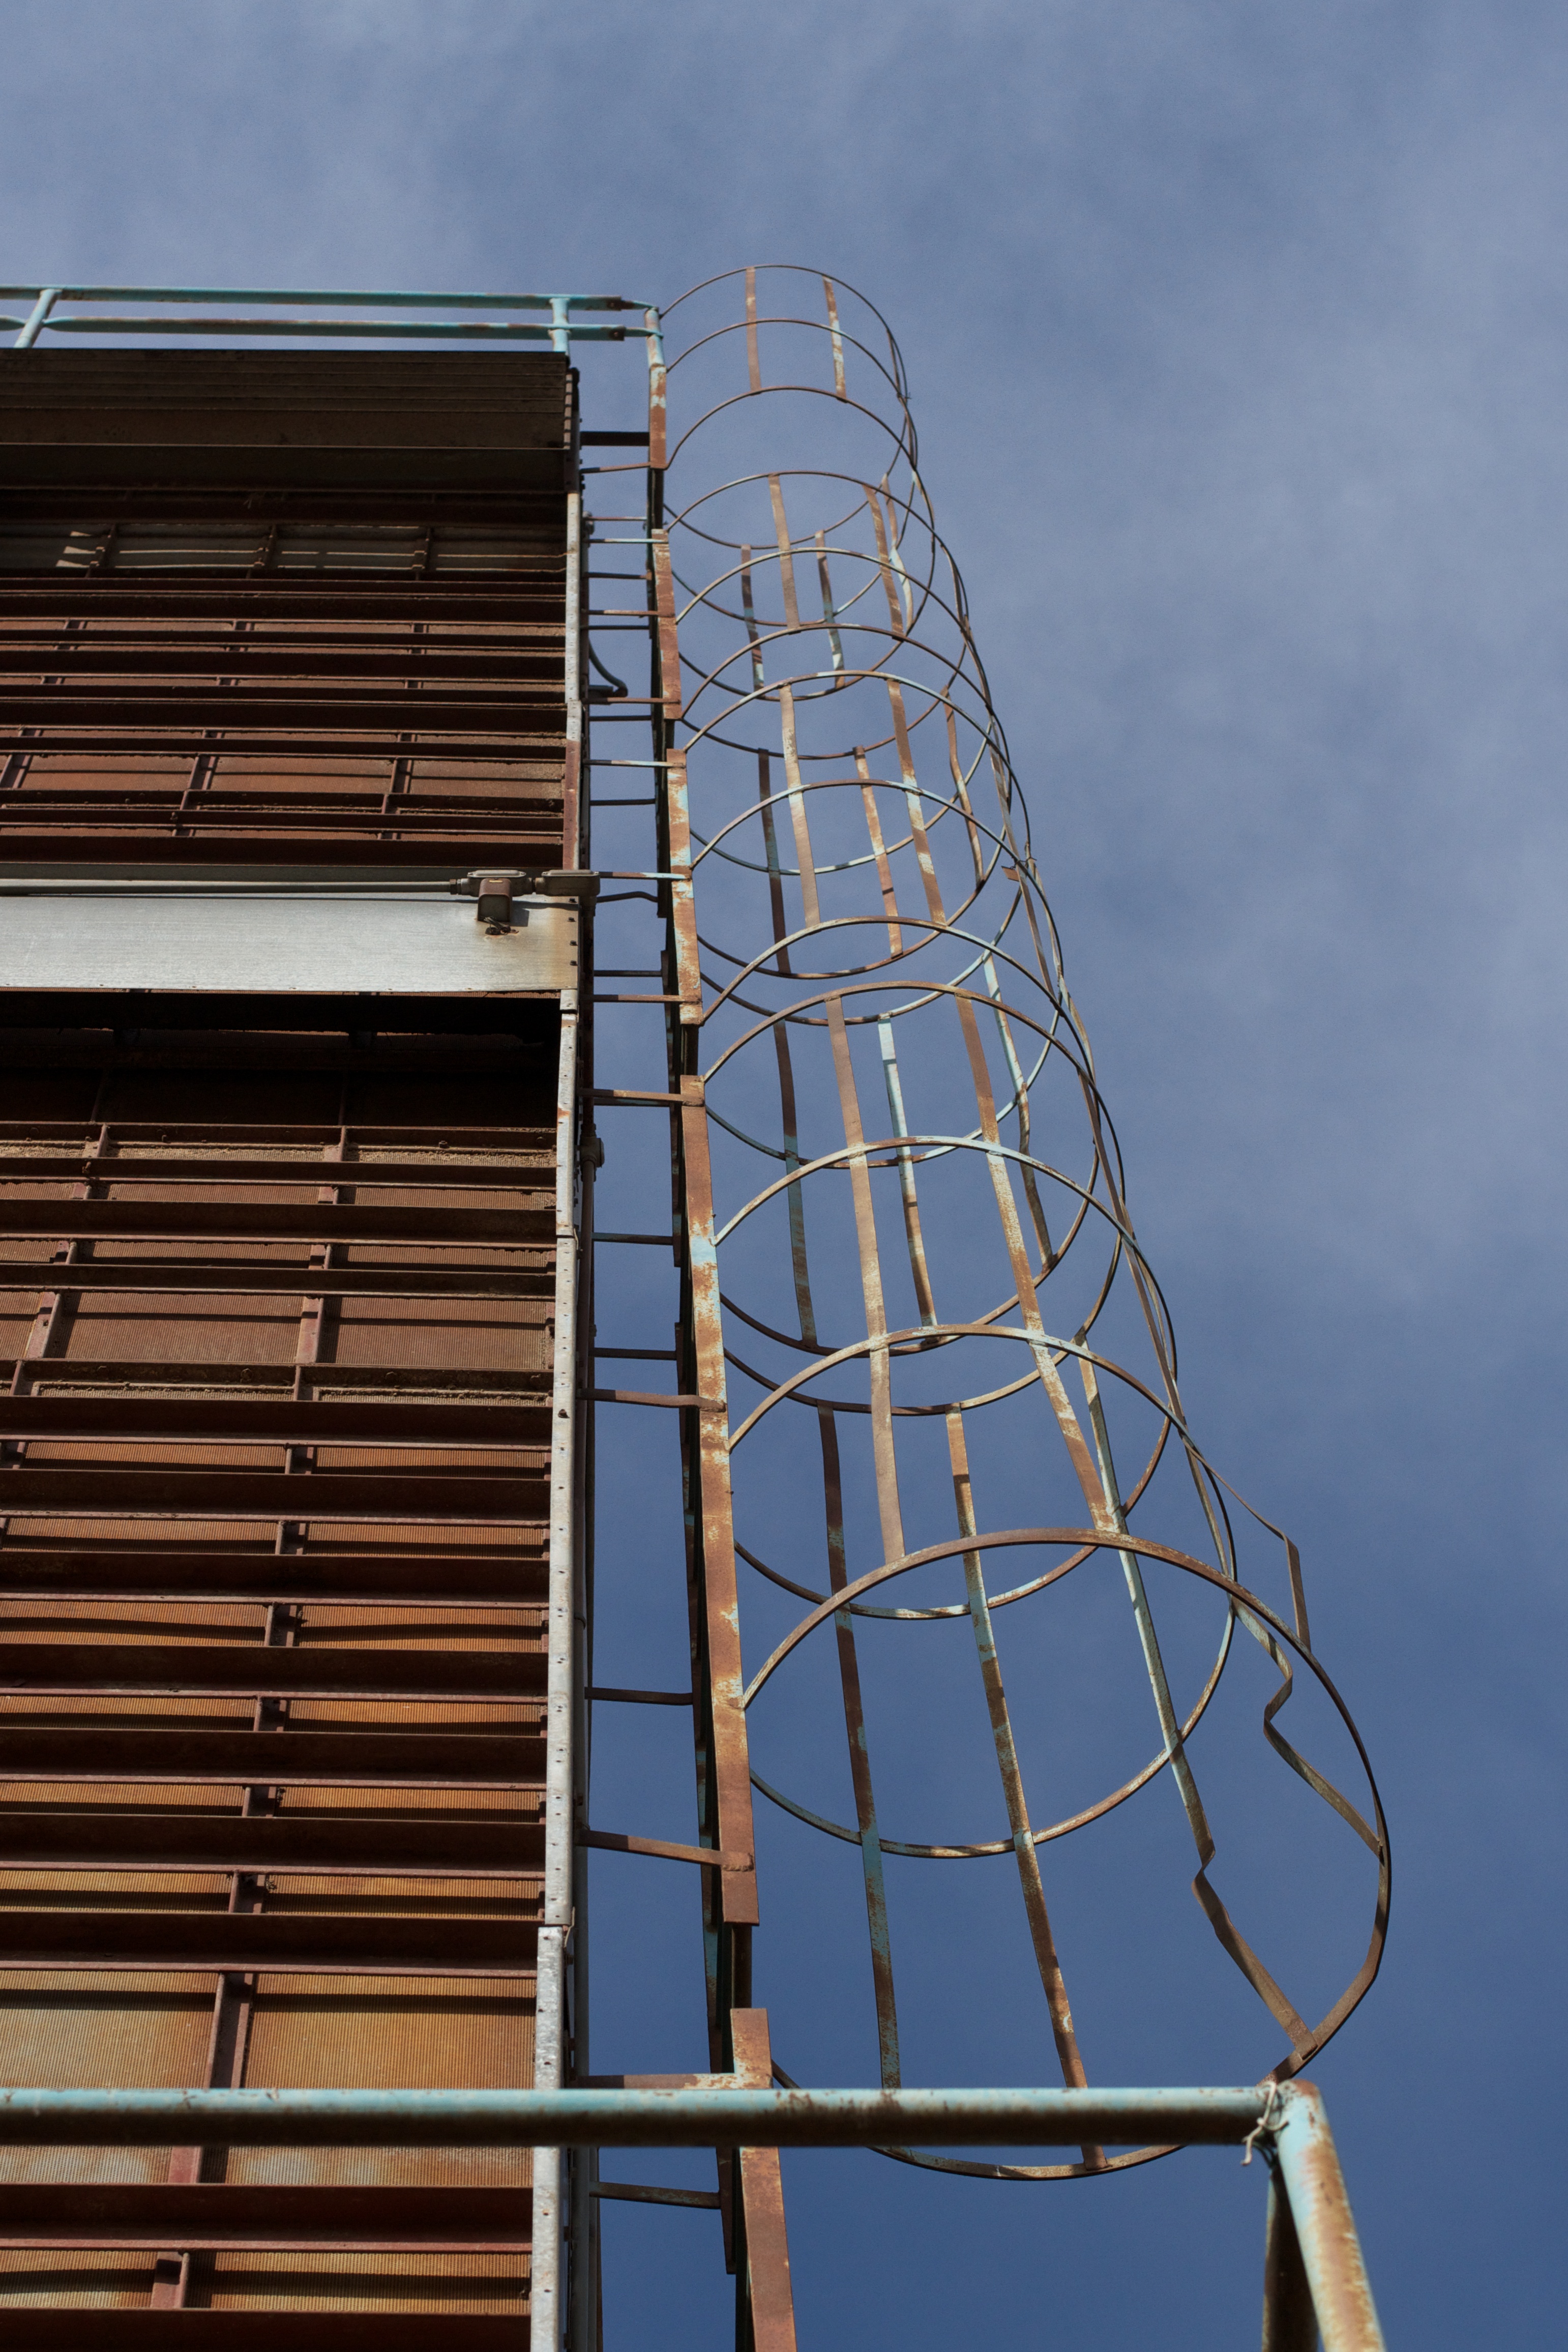
architecture, roof, skyscraper, line, tower, mast, facade, blue, scaffolding, daylighting, outdoor structure